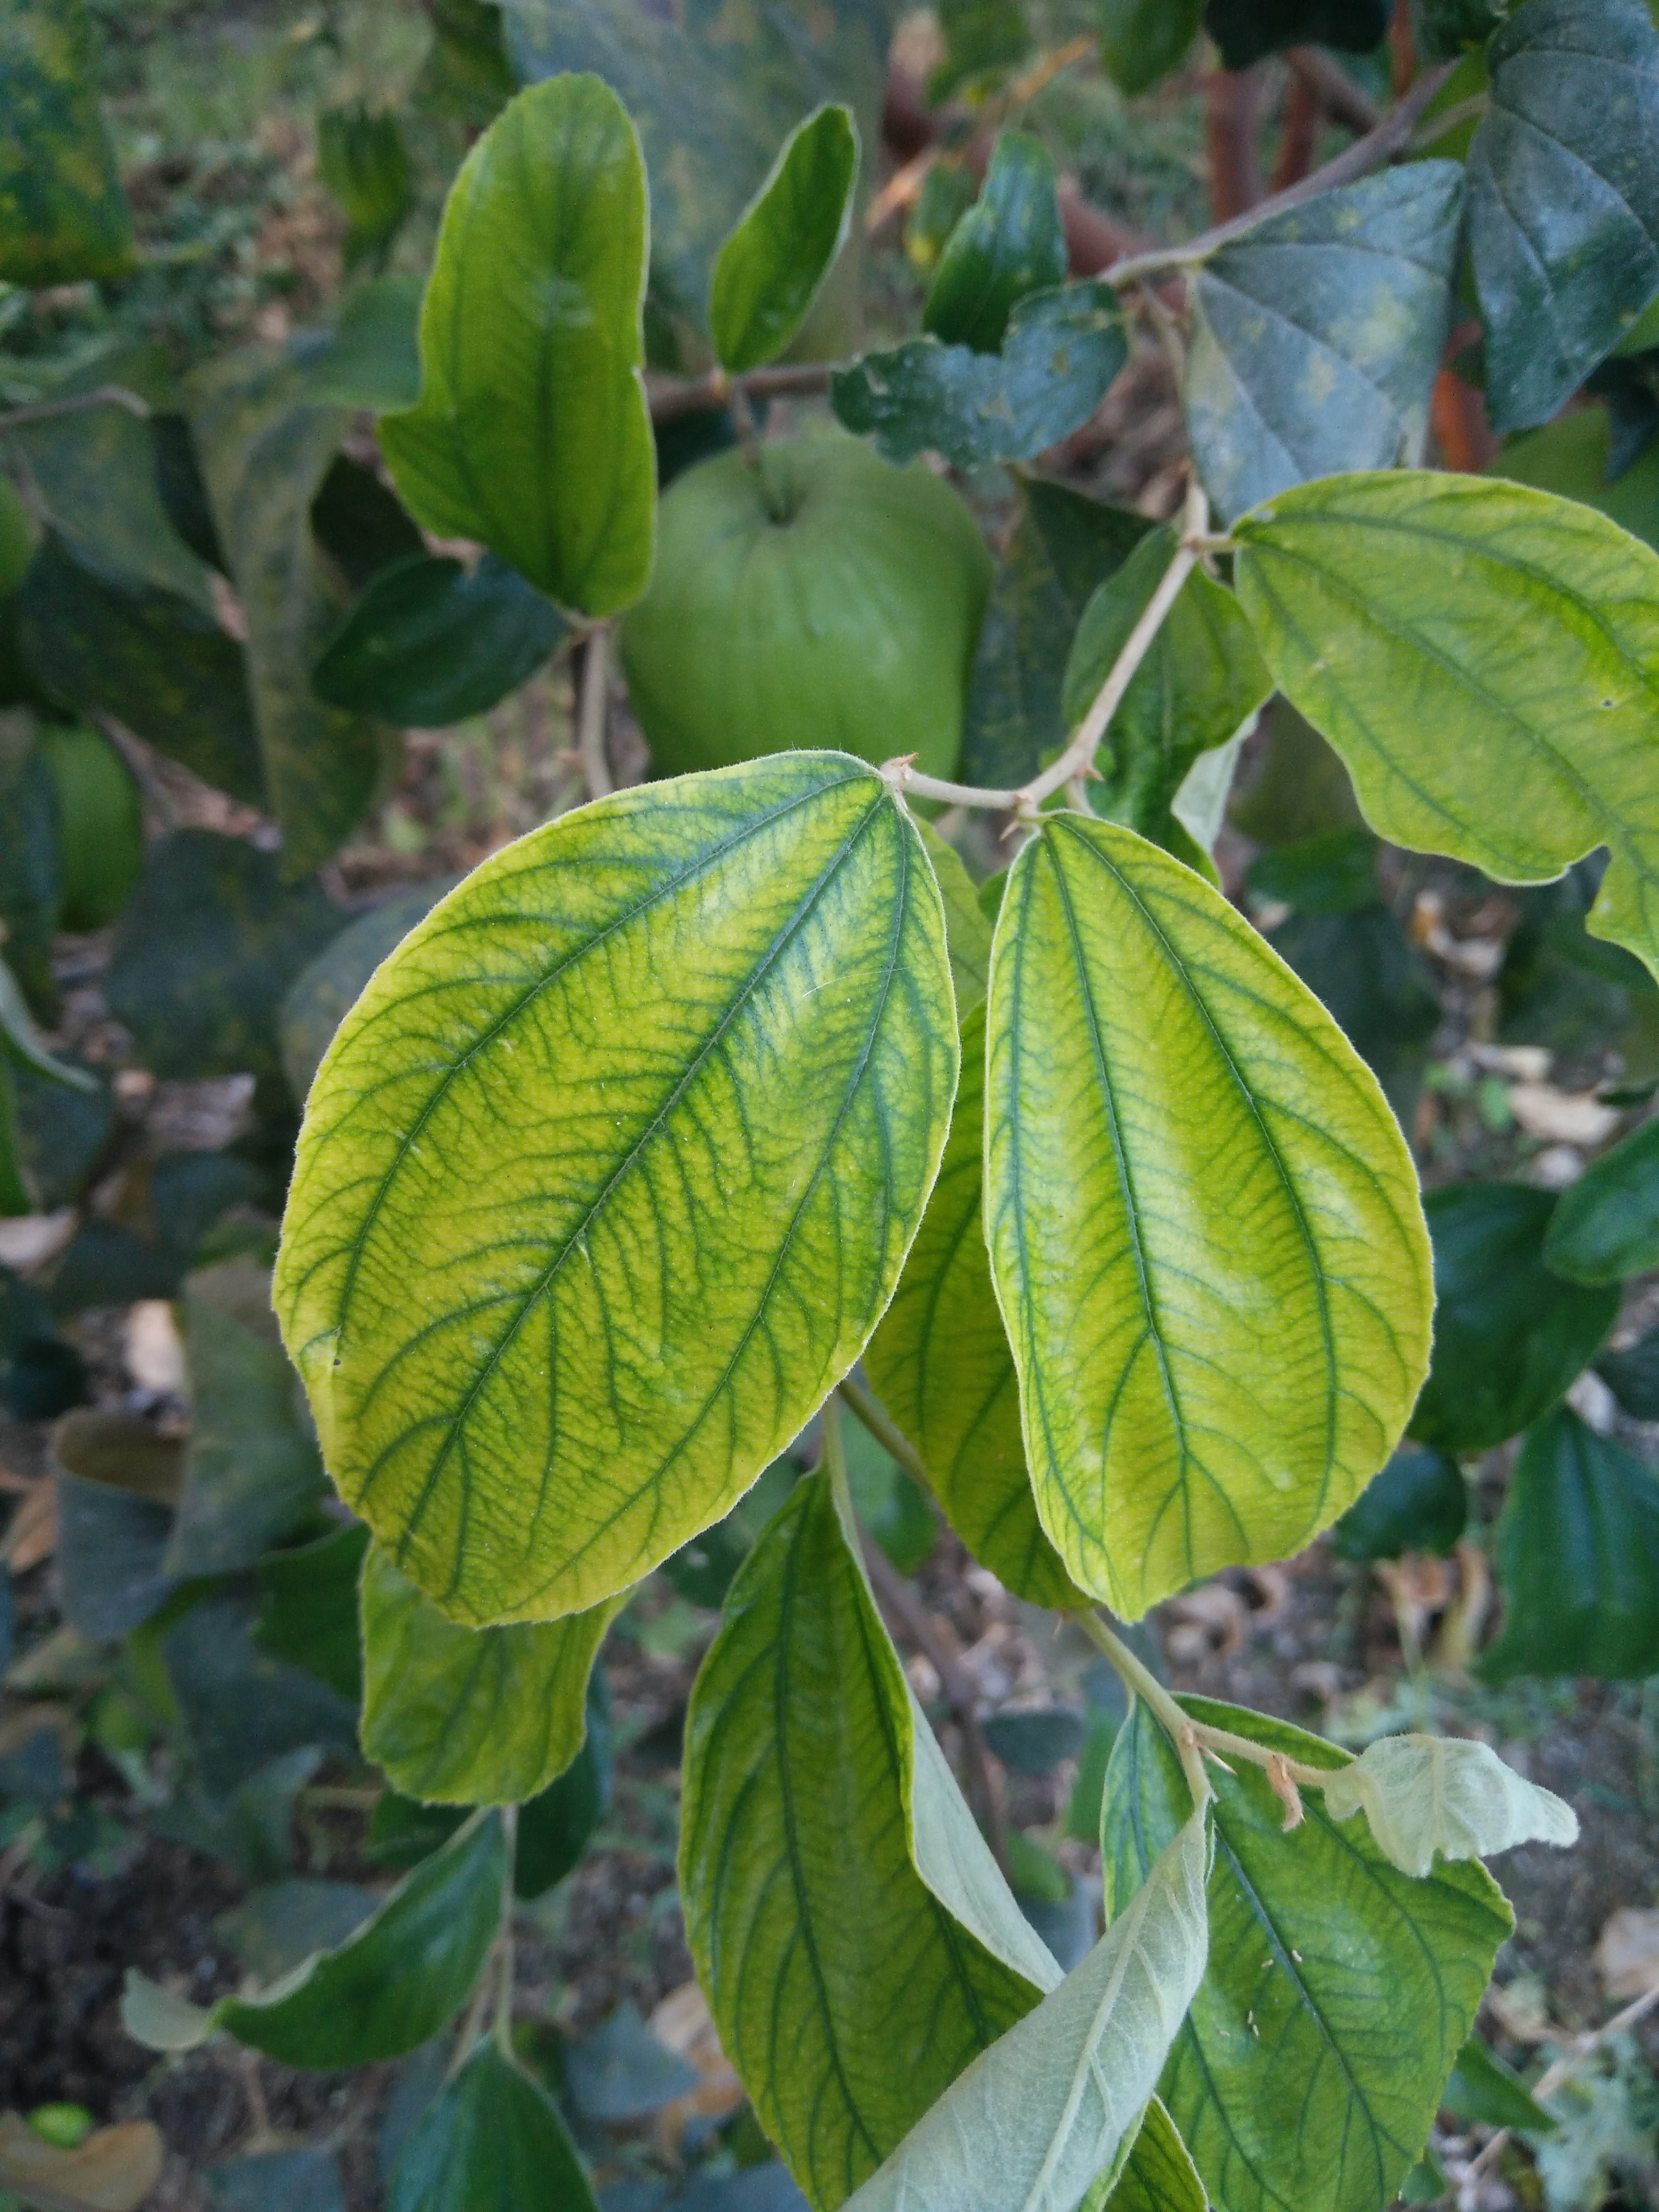
tree, plant, fruit, leaf, flower, food, produce, botany, shrub, deciduous, flowering plant, leaf disease, land plant, leaf deficiencies, micronutrient deficiencies, weak leaf, leaf stages, apple ber leaf